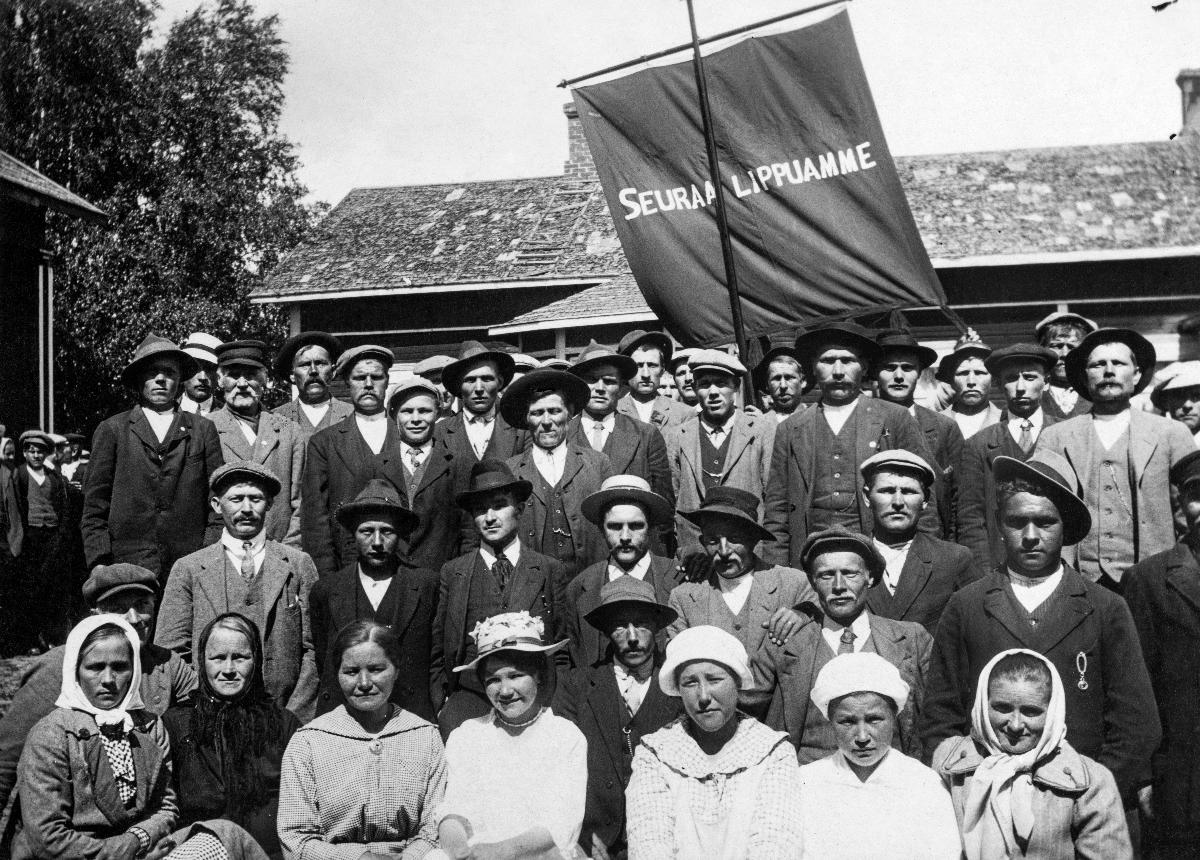
Maatyöläisten lakko
Strike of the farm workers
sisällön kuvaus: Maatyöläisten lakko Mouhijärvellä 1917. Lakkolaisten asian käsittely Karkun käräjillä 9.7.1917. content description: Strike of the farm workers in Mouhijärvi 1917. The strikers case being heard at Karkku court 9.7.1917.
Kuvaaja: Ojanne, S., kuvaaja
Vuosi: 1917
Paikka: Suomi; Suomi, Pirkanmaa, Sastamala, Karkku
Aiheet: lakot; työläiset; strikes; workers; strike; farm workers; group; flag; strejker; arbetare